Gowing–Sheldon Historic District

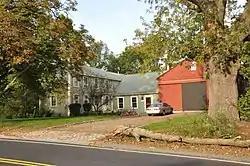
642 Woburn Street

The Gowing–Sheldon Historic District is a historic district containing two formerly rural properties, at 642 and 643 Woburn Street in Wilmington, Massachusetts. The district's houses are reminders of a period when the area was rural farmland along one of the oldest roads in town. The district was listed on the National Register of Historic Places in 2003.